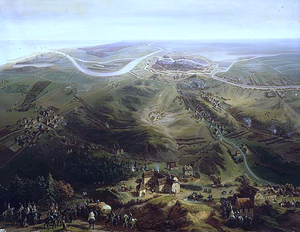
Jean-Antoine-Siméon Fort est un peintre français.